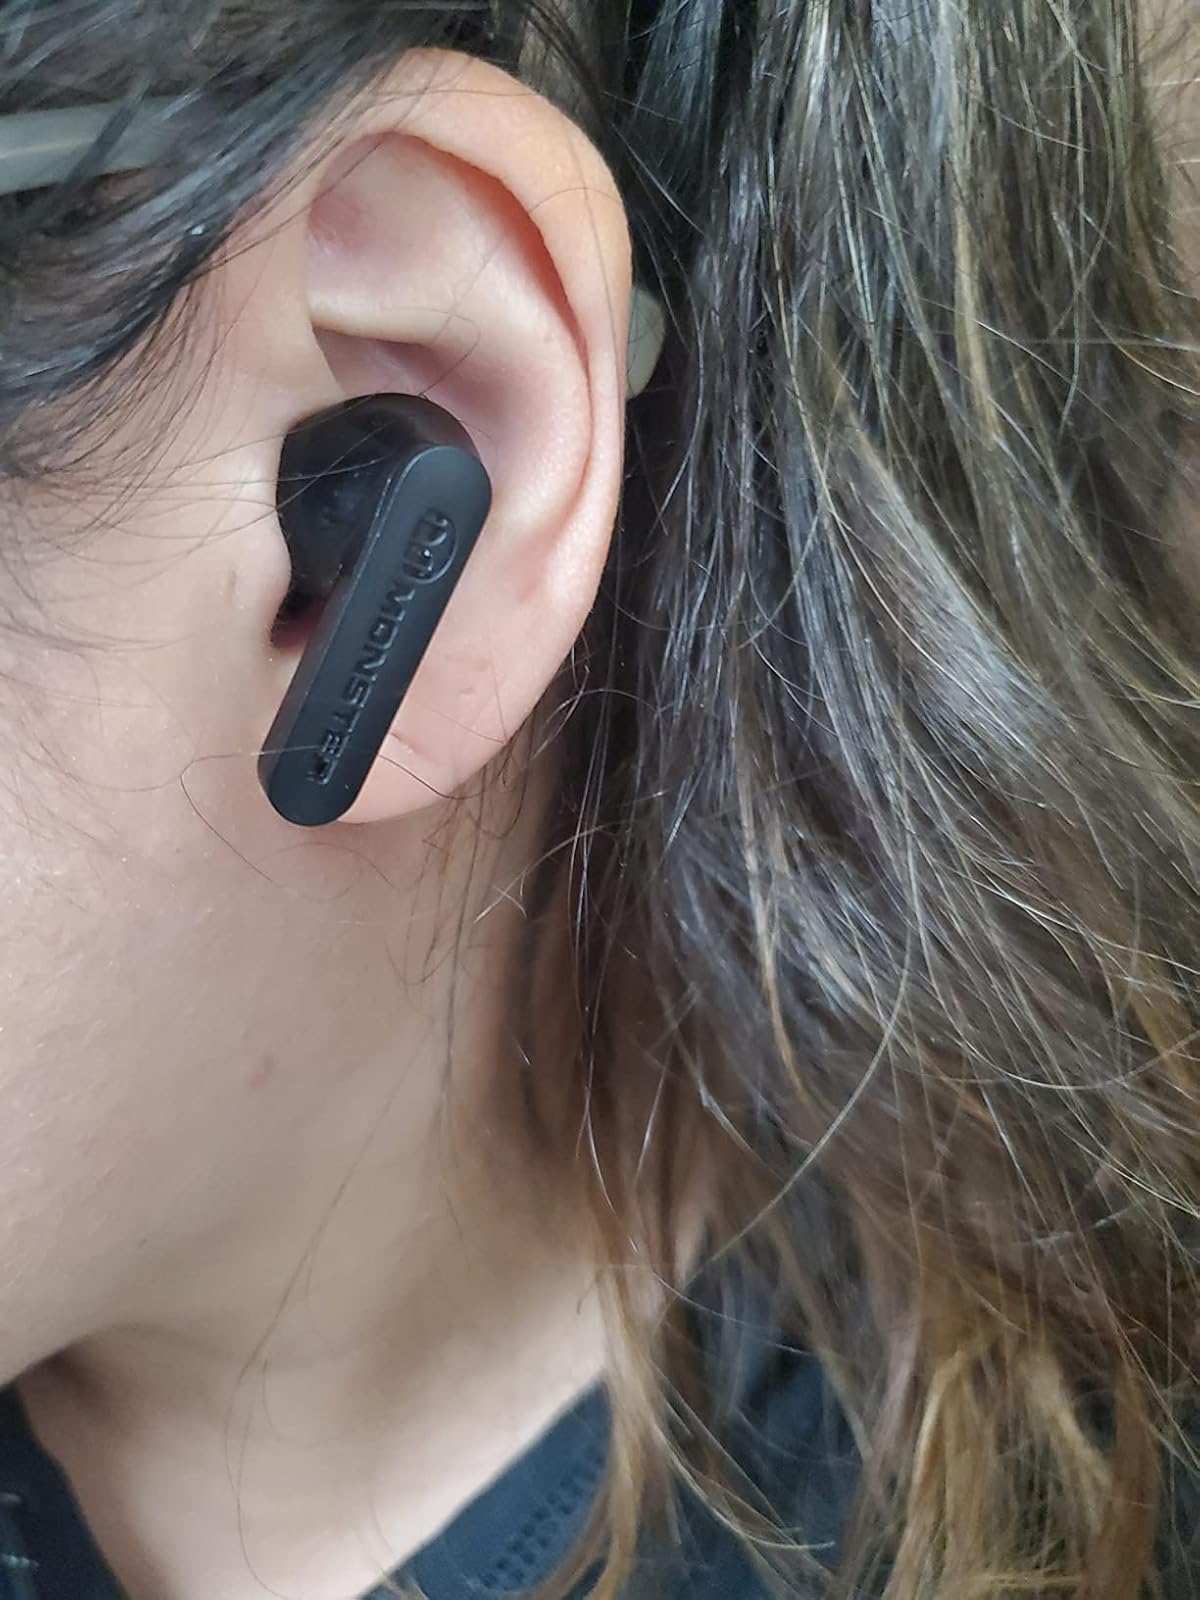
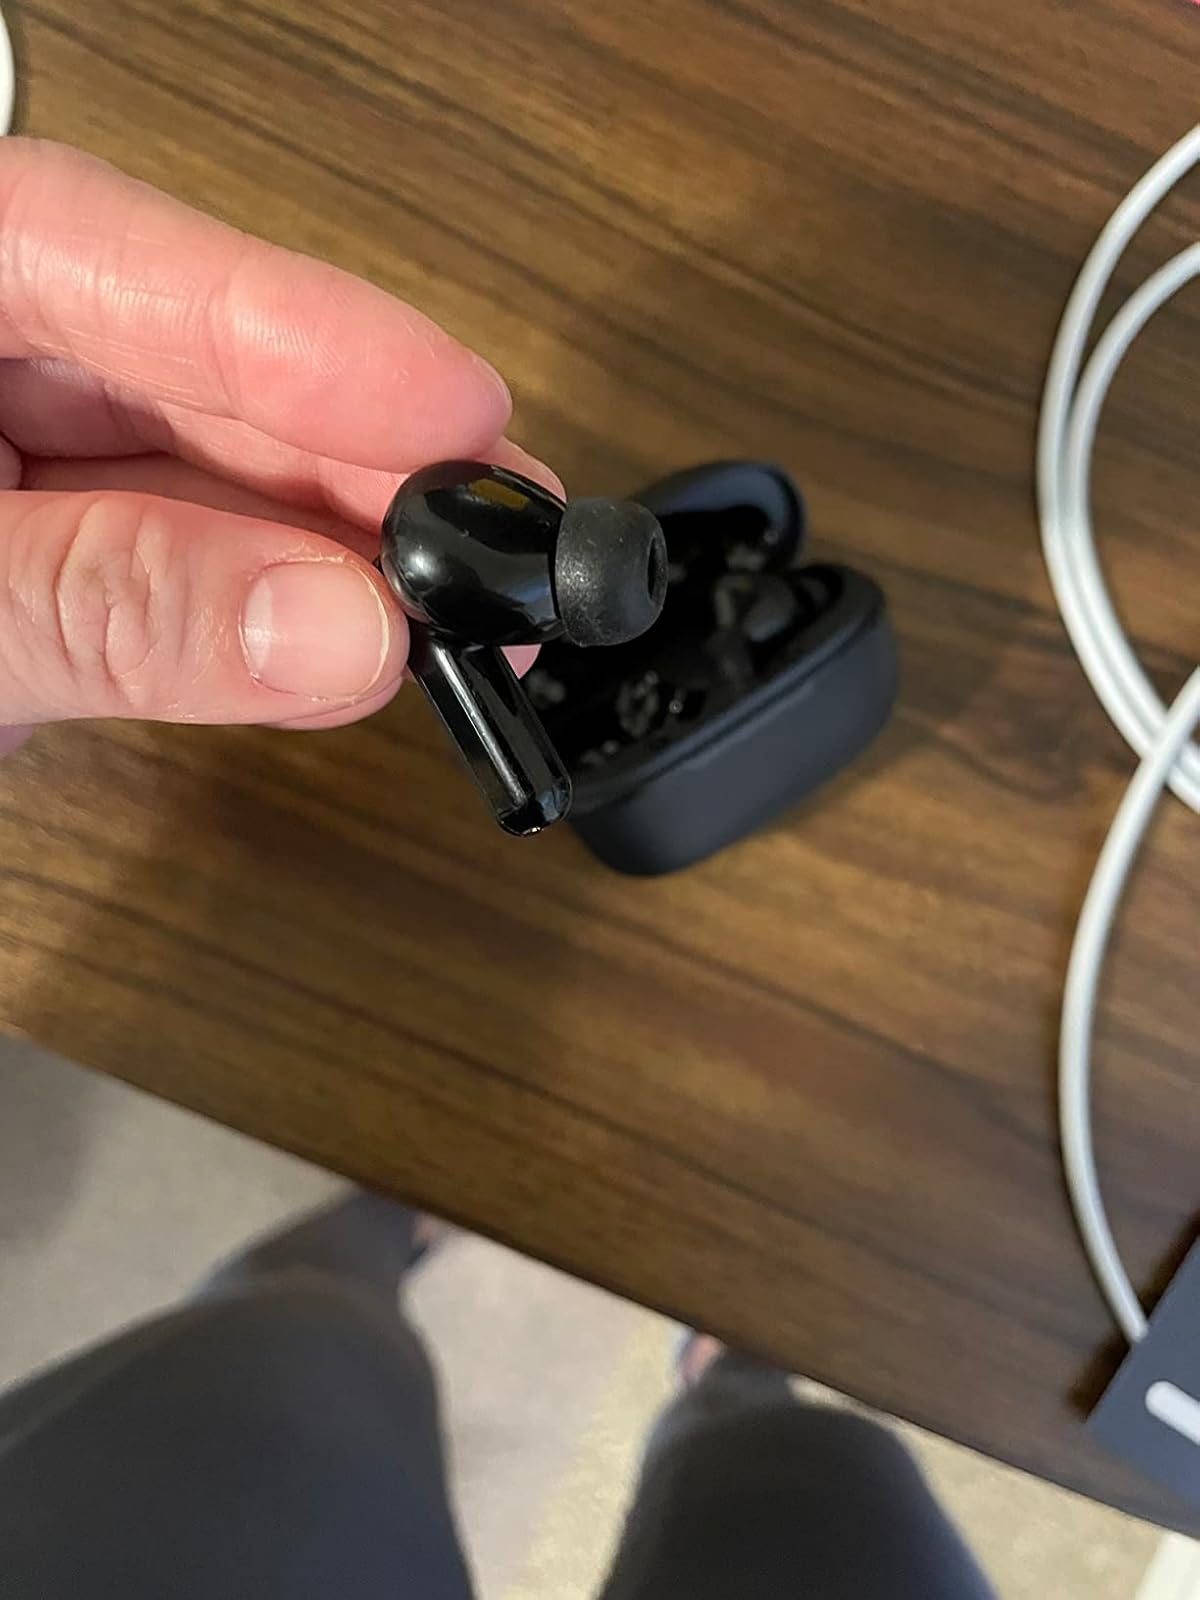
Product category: earbuds
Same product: yes